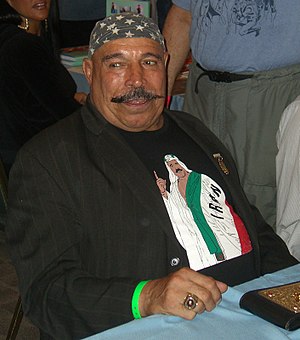
The Iron Sheik
Hossein Khosrow Ali Vaziri født 15. marts 1942), bedre kendt under hans ringebetegnelse The Iron Sheik, er en iransk pensioneret professionel wrestler, amatørbryder og skuespiller. Vaziri er den første og eneste iranske verdensmester i WWE-historien, at have vundet den største titel, WWF World Heavyweight Championship i 1983. Efter den iranske gidskrise, ansås Iron Sheik for at være en af de største heels gennem tidene. Hans skurkagtige karakter peakede i 1980'ernes wrestling boom, og hans rivalitet med Hulk Hogan gjorde Hogan til en af årets største tv-helte. Han skulle senere danne et taghold med Nikolai Volkoff, med hvem han vandt WWF Tag Team Championship ved det indledende WrestleMania-eventet. I 2005 blev han indført i WWE Hall of Fame.